Malcolm Turnbull

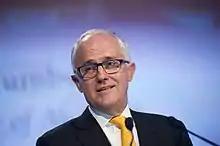
Turnbull in June 2017

Prior to Turnbull becoming prime minister, the parliamentary Liberal Party voted to resolve the issue of same-sex marriage by putting the question to Australian voters via a plebiscite. Enabling legislation was rejected twice by the Senate, and so the government decided to adopt a postal plebiscite option, which involved the Australian Bureau of Statistics conducting a nationwide survey asking voters whether they would like to see a change in the definition of marriage. Sending out of ballots began on 12 September 2017, as attempts to prevent the survey through a High Court challenge failed. The survey ended 7 November 2017 and results released 15 November the same year. It returned with a total of 7,817,247 (61.6%) "Yes" responses and 4,873,987 (38.4%) "No" responses.